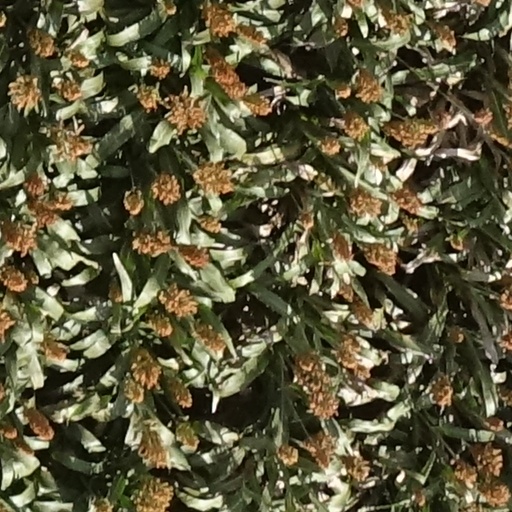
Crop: sorghum